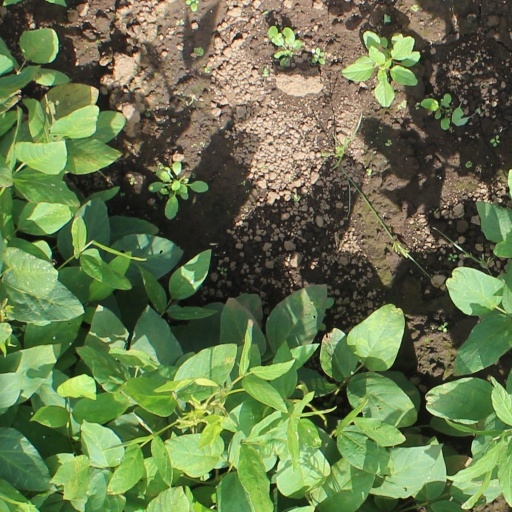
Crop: soybean